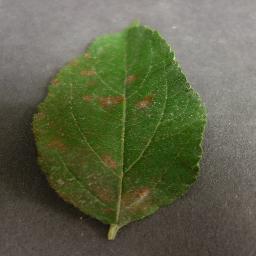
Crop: apple
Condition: cedar_rust